Bombo (video game)

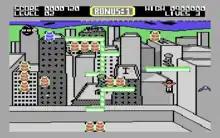
"Bombo" is a clone of "Bomb Jack".

"A wave of insurrection has left the earth littered with bombs primed to explode and destroy mankind. Your commission is to clear the pyramids of ancient Egypt, castles of medieval Britain and hustling, bustling modern day New York City of this danger before their history becomes just a history. Hurry time is not on your side, neither are the many enemies left to harass you."